Château de la Motte-Glain

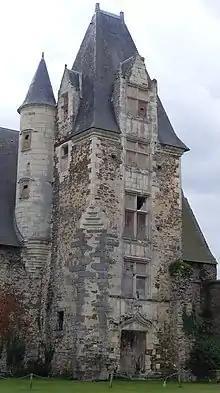

The Château de la Motte-Glain is a 15th-century castle in the "commune" of La Chapelle-Glain in the Loire-Atlantique "département" of France. It was modified by Pierre de Rohan-Gié in the 17th century.